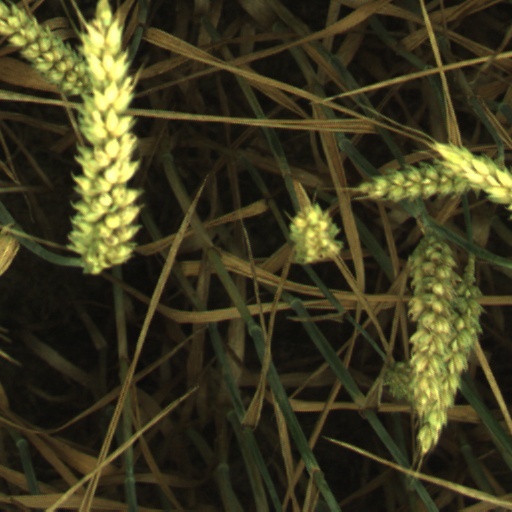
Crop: wheat